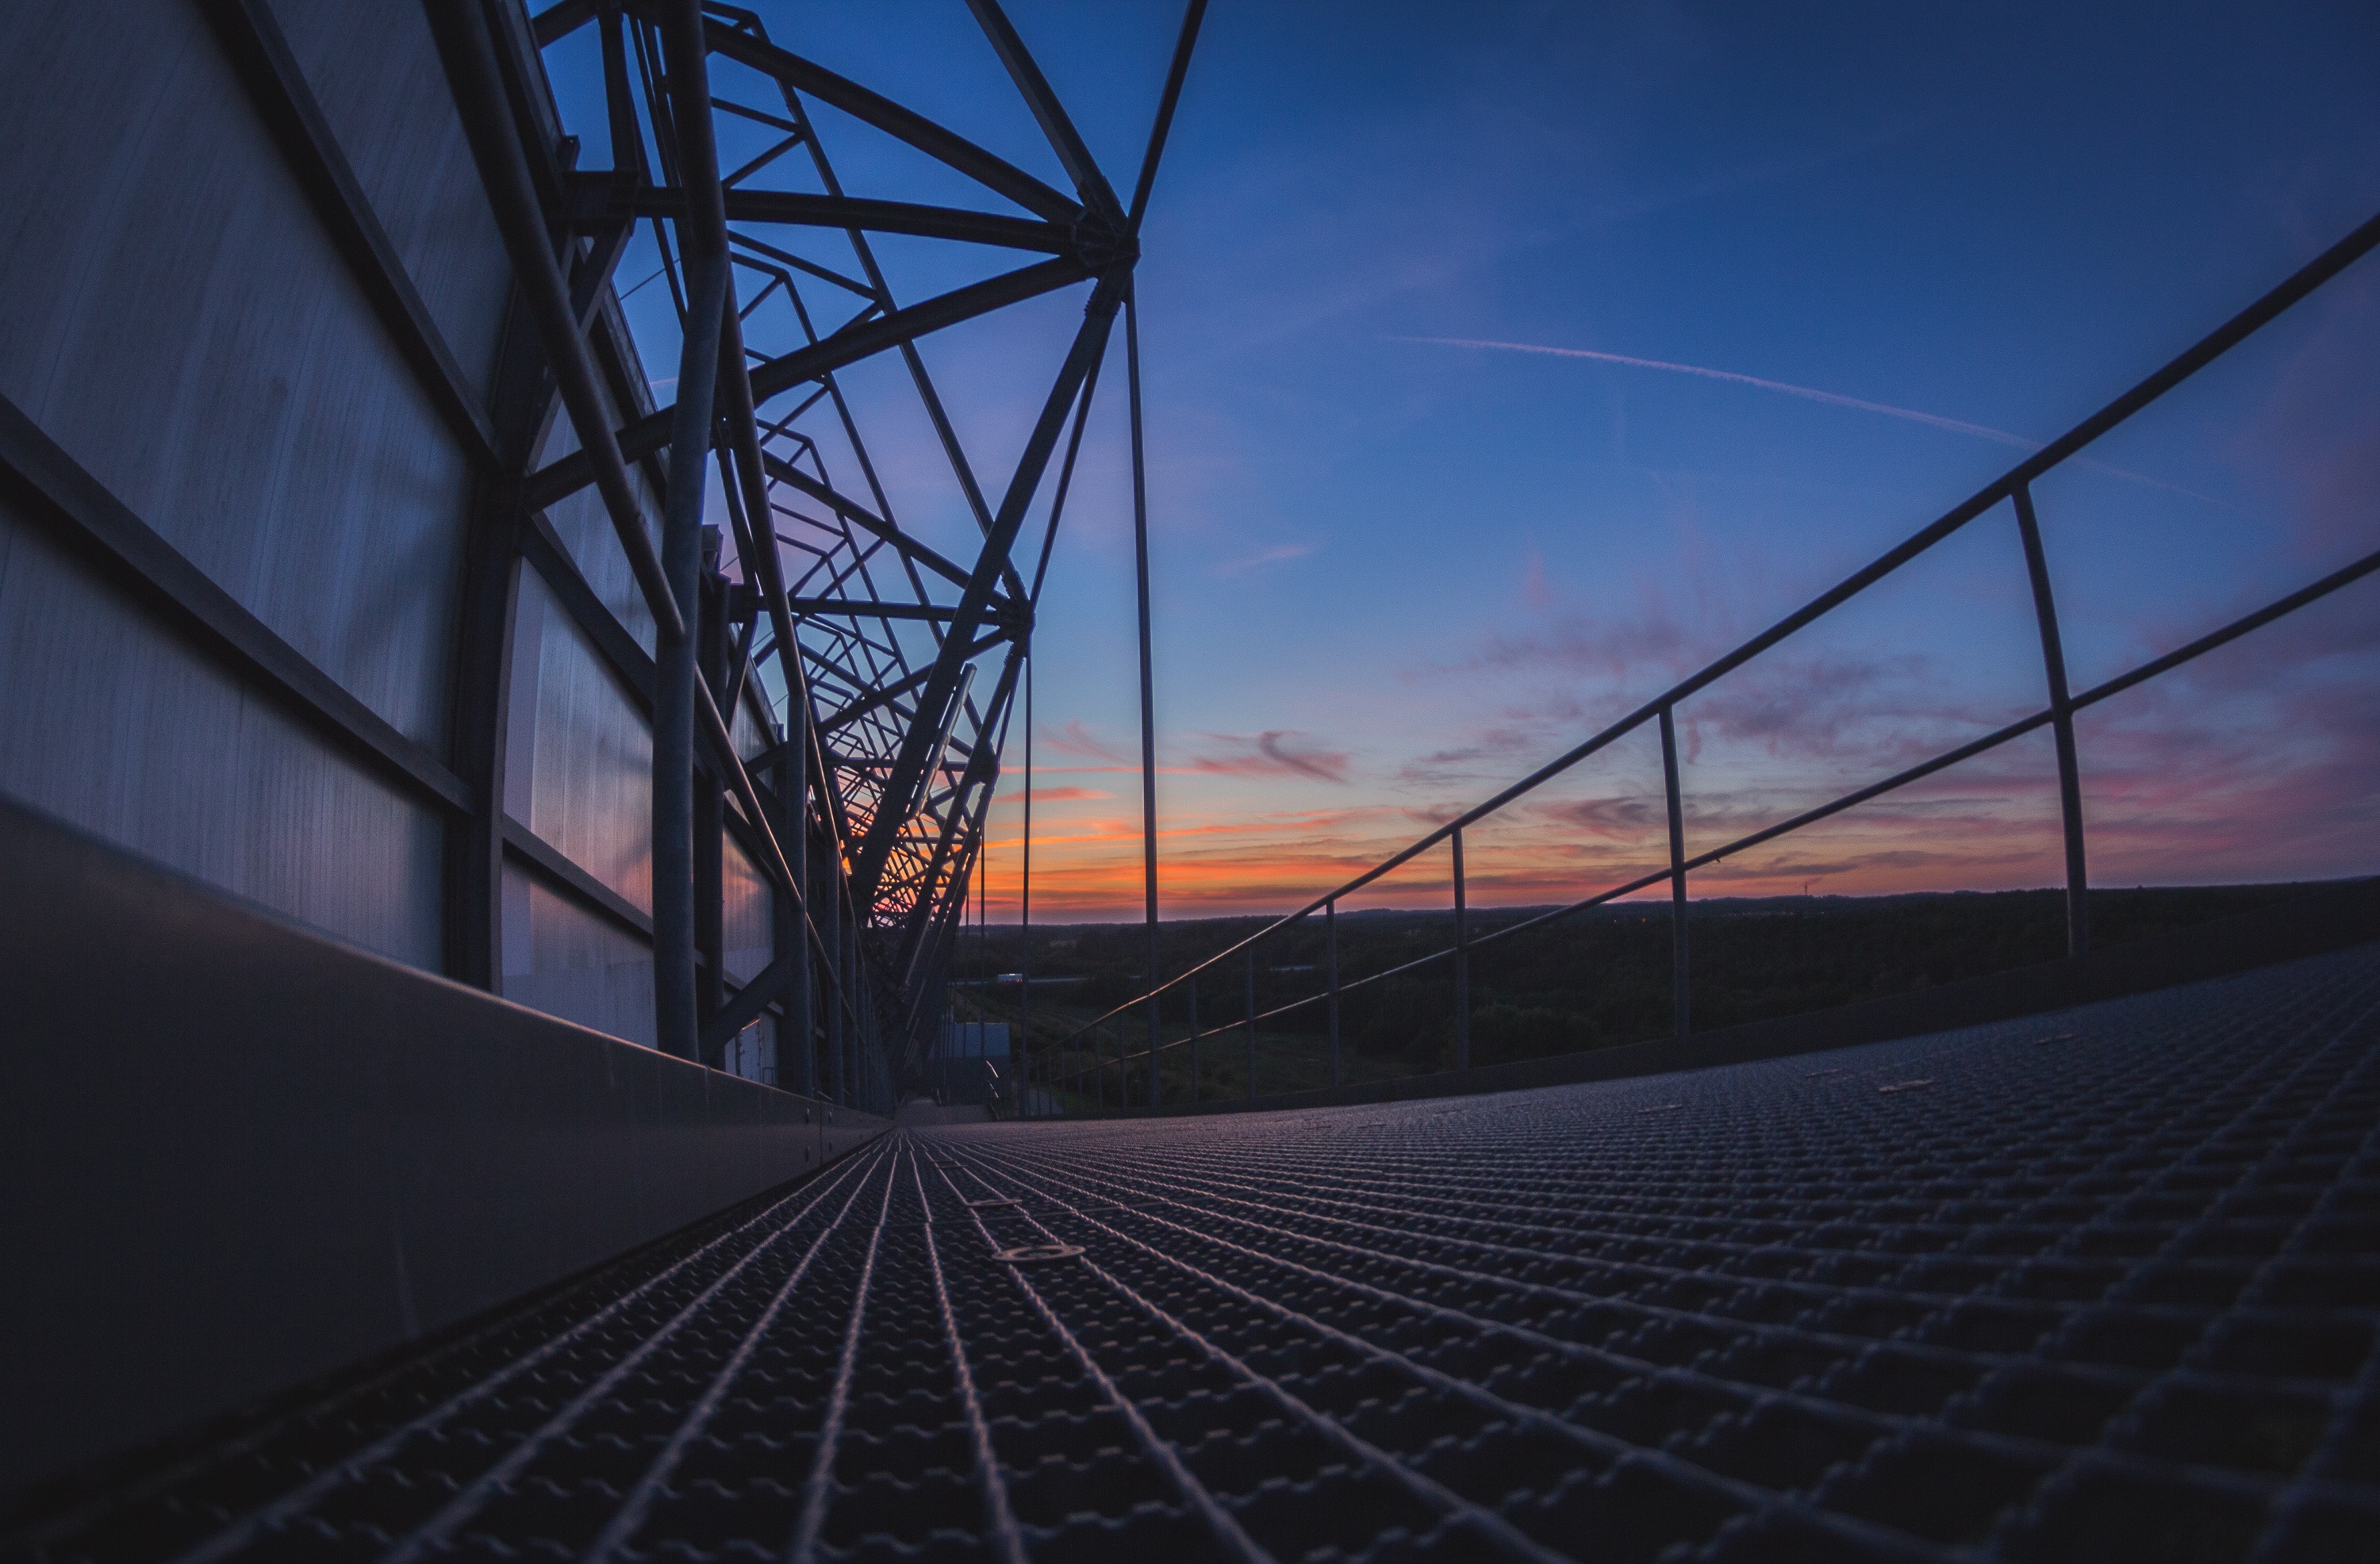
horizon, light, cloud, structure, sky, sunrise, sunset, night, sunlight, morning, roof, dawn, skyscraper, walkway, cityscape, dusk, evening, railing, line, reflection, darkness, stadium, symmetry, shape, atmosphere of earth, sport venue